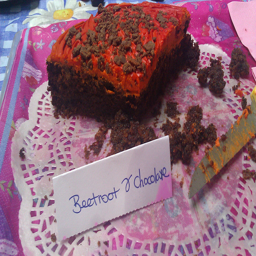
Mostly eaten cake with a sign that says, "beetroot & chocolate."
A plate with cake and sign reading "beetroot & chocolate."
A partial piece of cake on decorative paper and labeled.
Only a quarter of the chocolate cake remains on the plate.
A large slice of beetroot and chocolate cake on a paper doily.